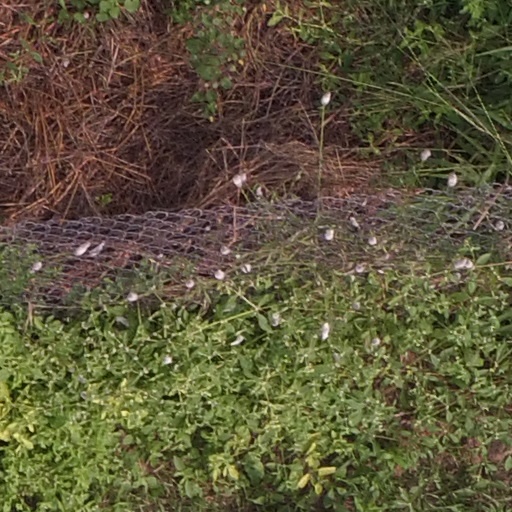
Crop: maize; corn